R. T. Guinn

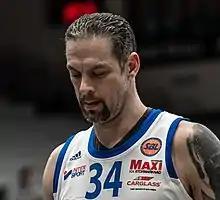

Richard Thomas "R. T." Guinn (born February 10, 1981) is an American professional basketball player for Jämtland Basket. Standing at , he plays the power forward-center position. In March 2019, RT Guinn got a Swedish citizenship.